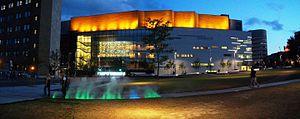
Maison symphonique de Montréal vue de l'Est